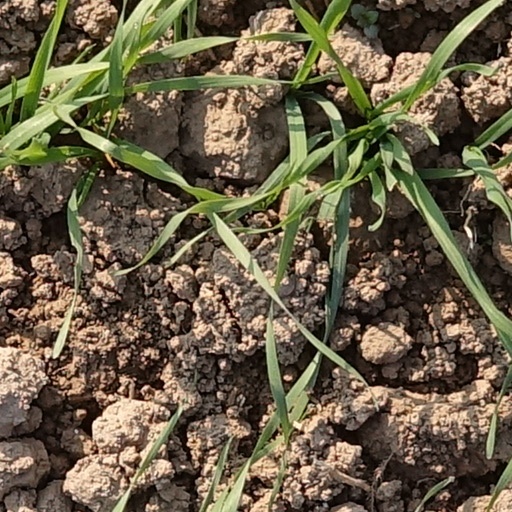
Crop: wheat